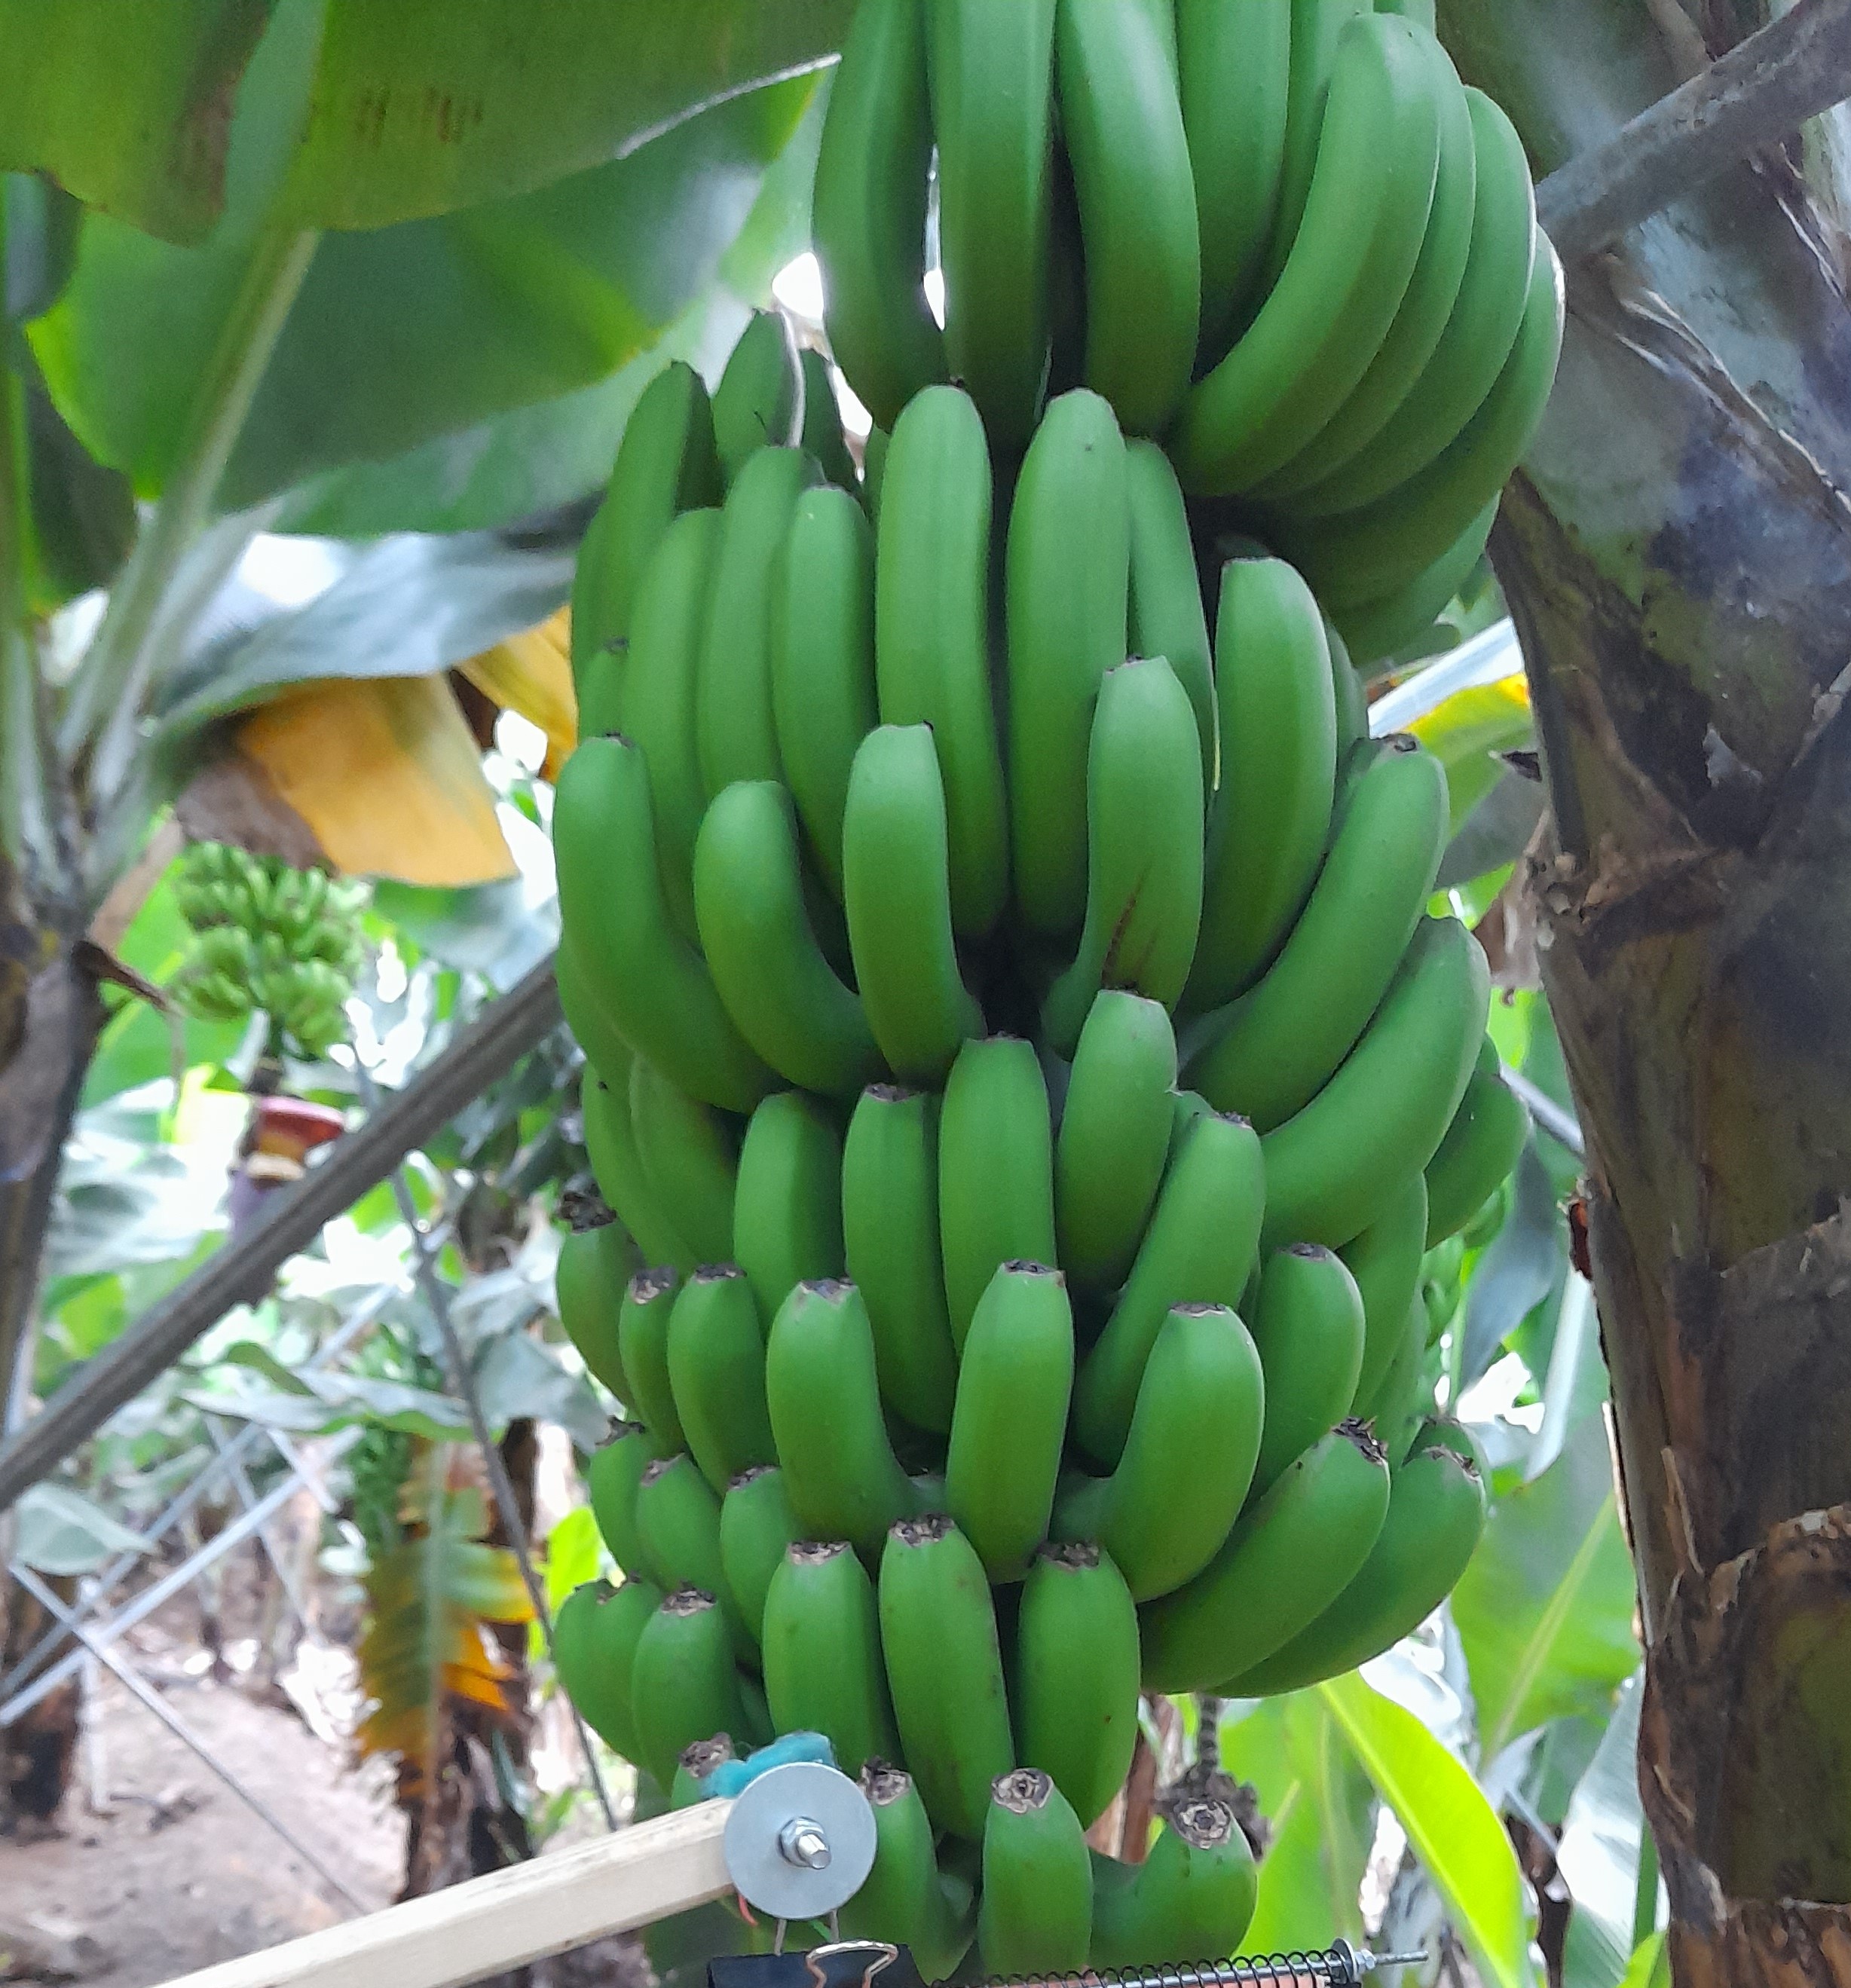
Label: Keep